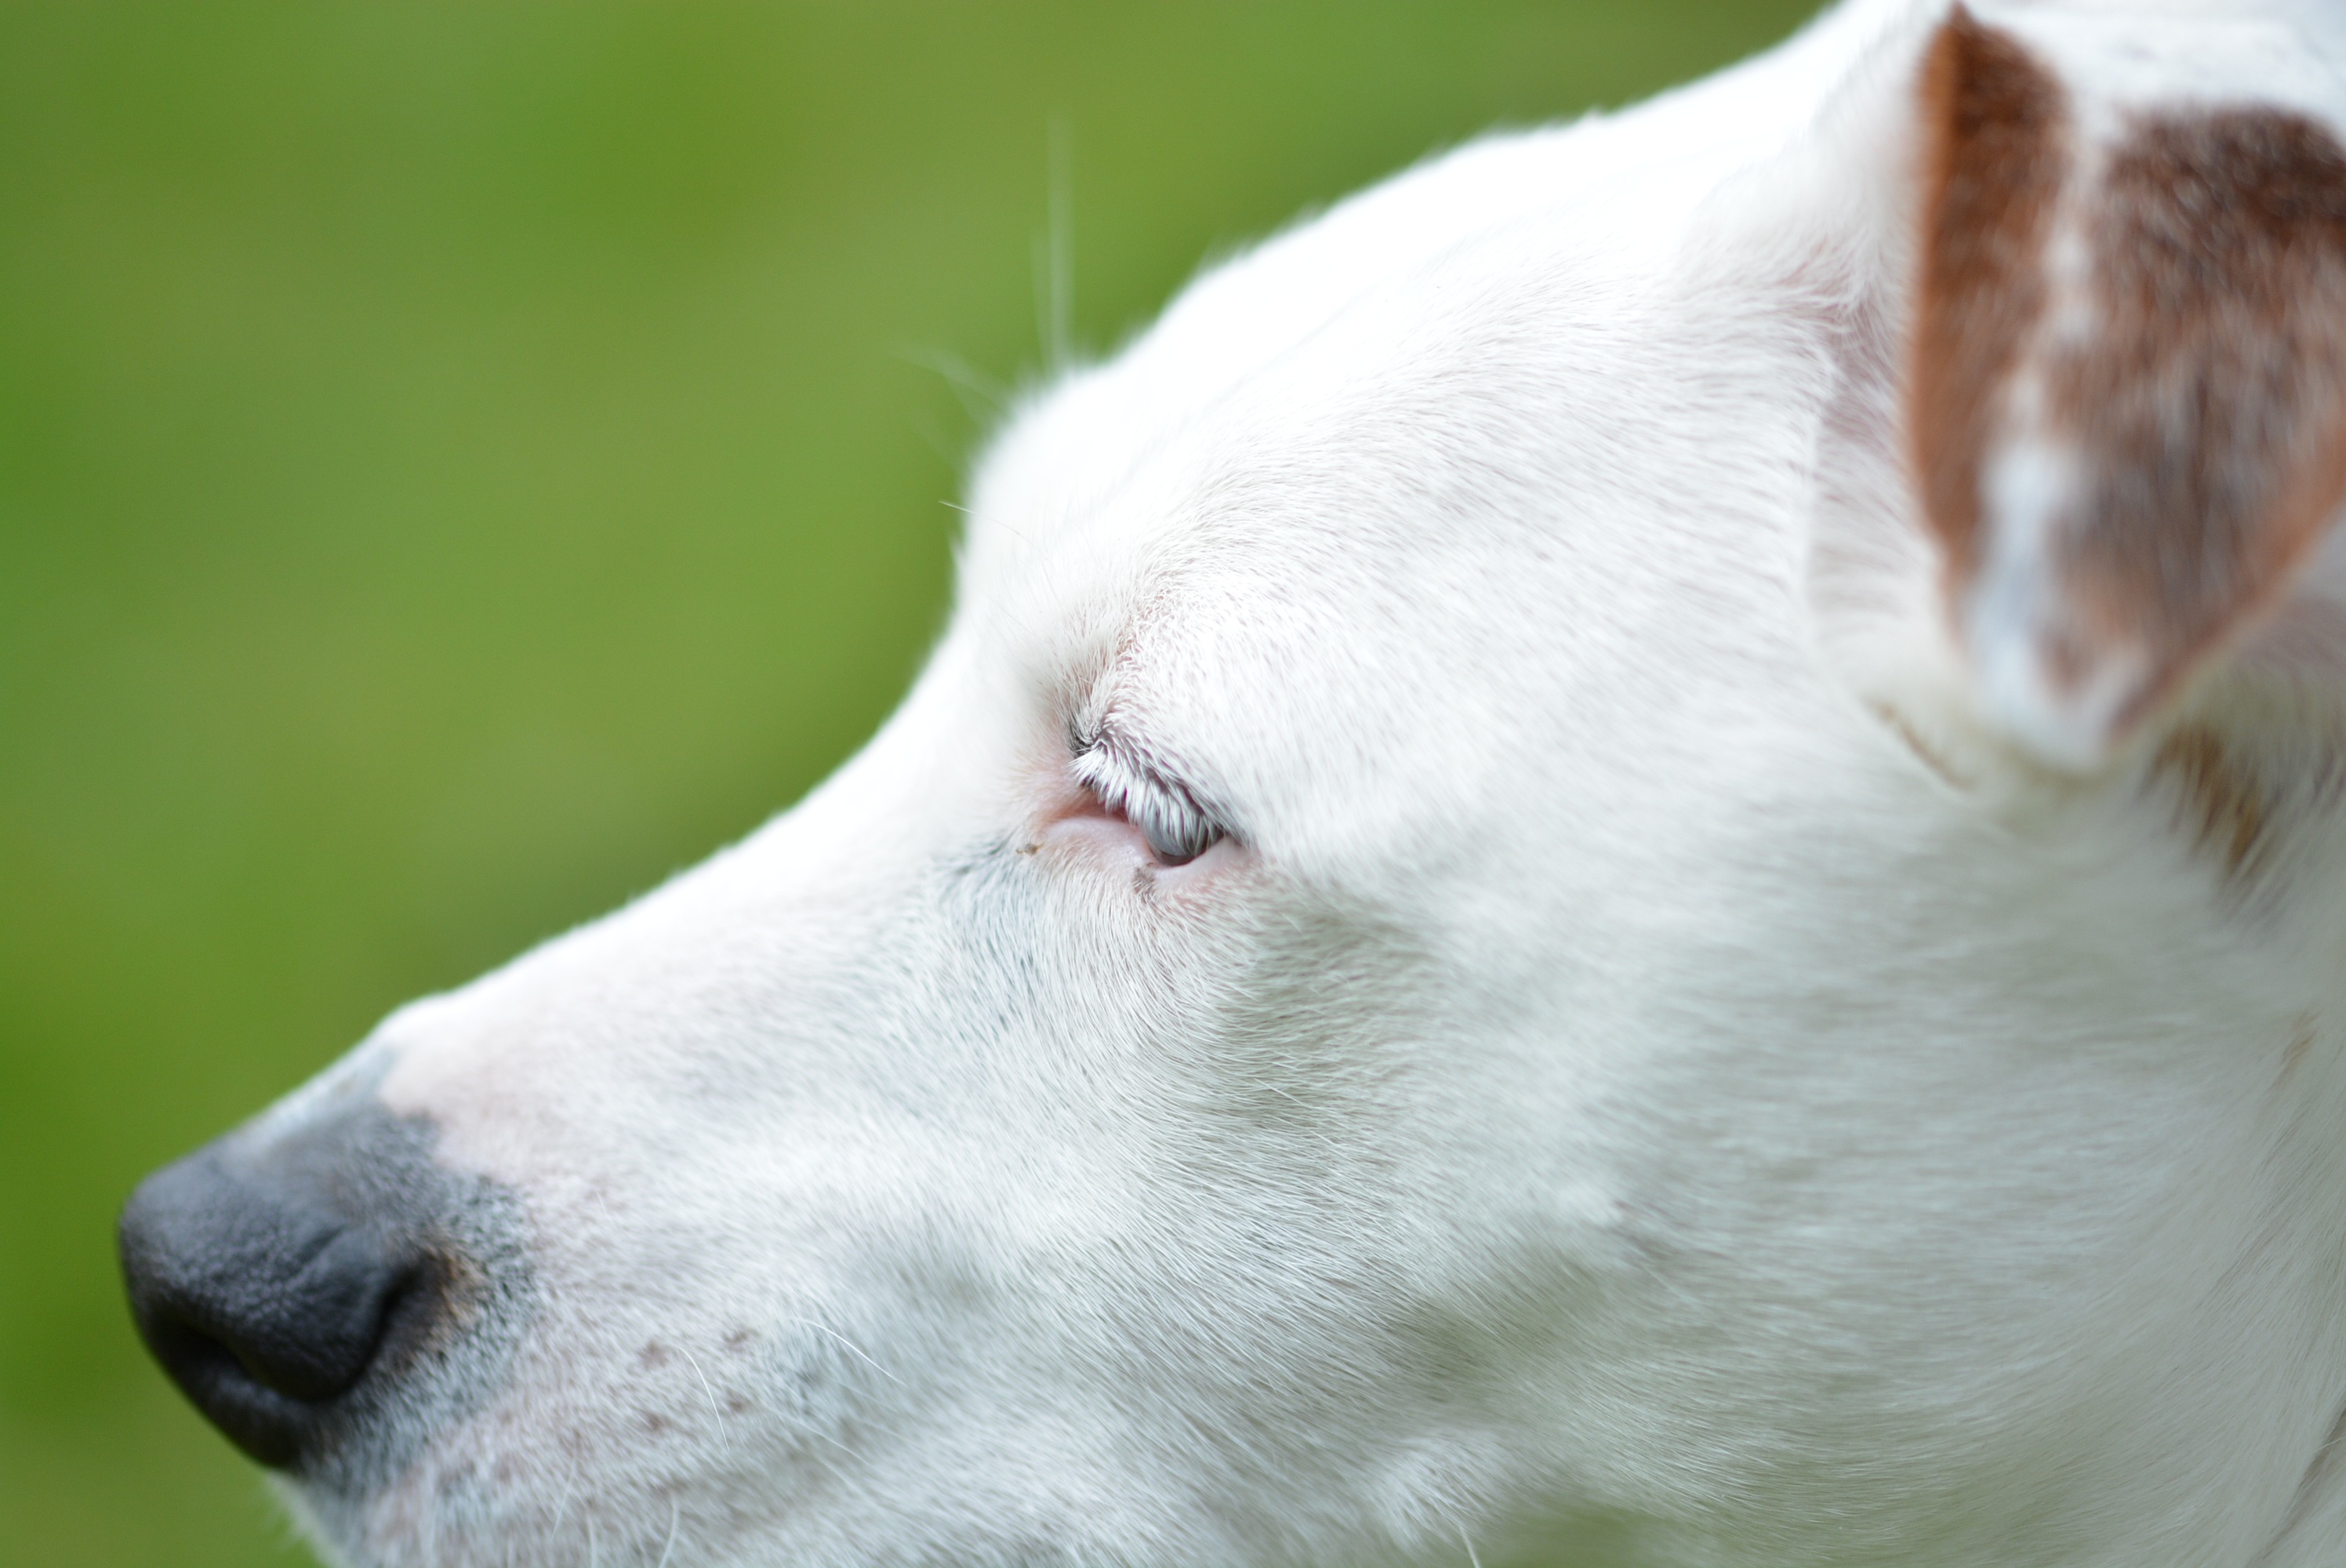
white, puppy, dog, mammal, close up, nose, snout, vertebrate, dog breed, terrier, animal portrait, jack russell, jack russell terrier, dog like mammal, dog breed group